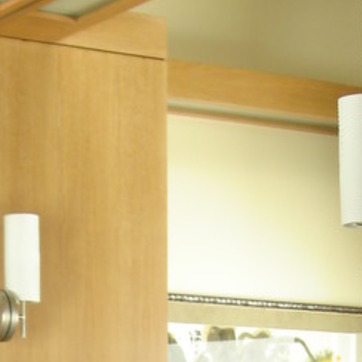
Material: mirror